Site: brandenburg
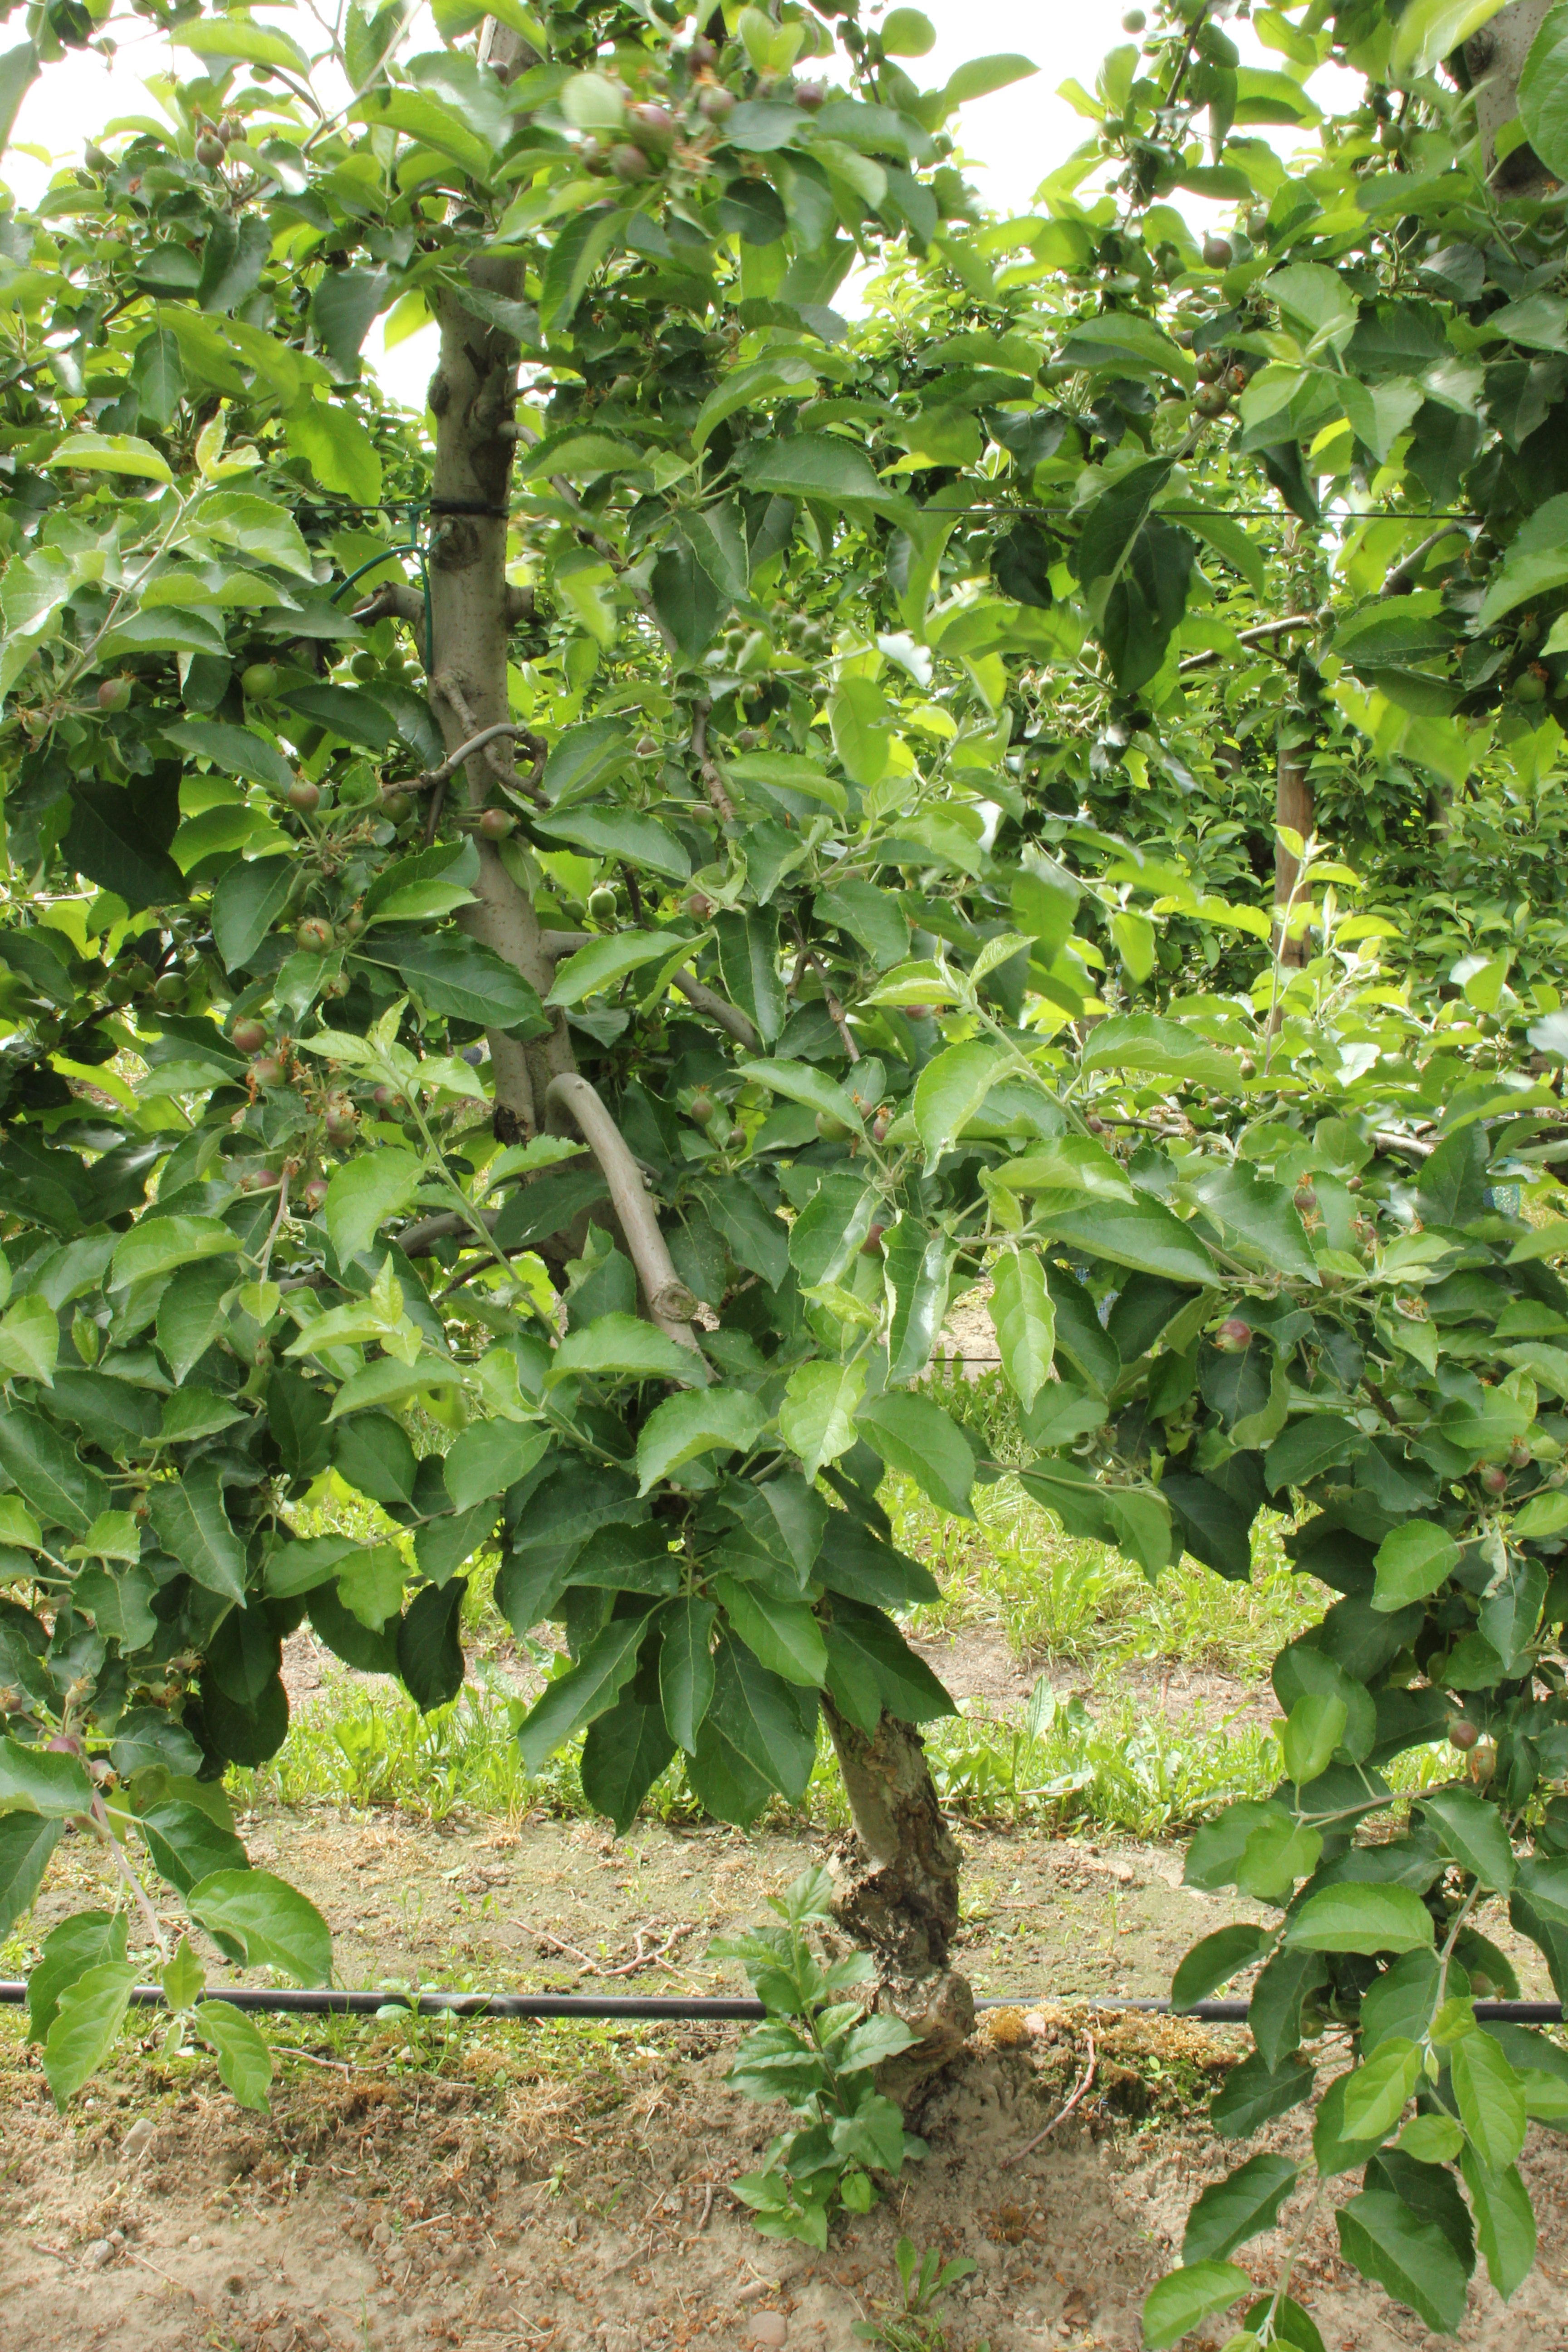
Growth stage (BBCH 72): Development of fruit